HMCS Onondaga

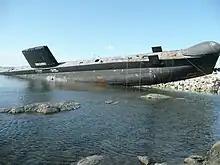
Following the second attempt to pull "Onondaga" out of the water, the submarine rolled off the marine railway

"Onondaga" arrived in Rimouski harbour on time for the 2 August high tide, but a heavy storm prevented the operation from occurring. The marine railway was extended further into the water to permit an attempt in September with a tide. The second attempt succeeded in half-removing "Onondaga" from the water, but the submarine was not properly aligned with the support cradles. As the water receded overnight, the submarine rolled to the right and off the railway, puncturing the outer casing on a nearby boulder. A third attempt was made two weeks later, after the submarine was shored up and the cradles were replaced. Two tugboats were used to help position the submarine over the railway, but as the pull from shore started, one of the tugboats applied too much tension and pulled "Onondaga" back off. A fourth and final attempt was made on 28 November; after this, there were no more opportunities before winter struck and froze Rimouski harbour, further damaging the submarine. "Onondaga" was successfully removed clear of the water. The transportation and removal of "Onondaga" from the water was featured in the 'Supersize Submarine' episode of the "Monster Moves" documentary series.